JT LeRoy (film)

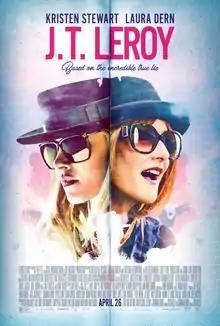
Theatrical release poster

JT LeRoy is a 2018 biographical drama film directed by Justin Kelly based on the memoir "Girl Boy Girl: How I Became JT Leroy" by Savannah Knoop. It stars Kristen Stewart, Laura Dern, Kelvin Harrison Jr., Diane Kruger, James Jagger, Dave Brown, Jim Sturgess and Courtney Love.